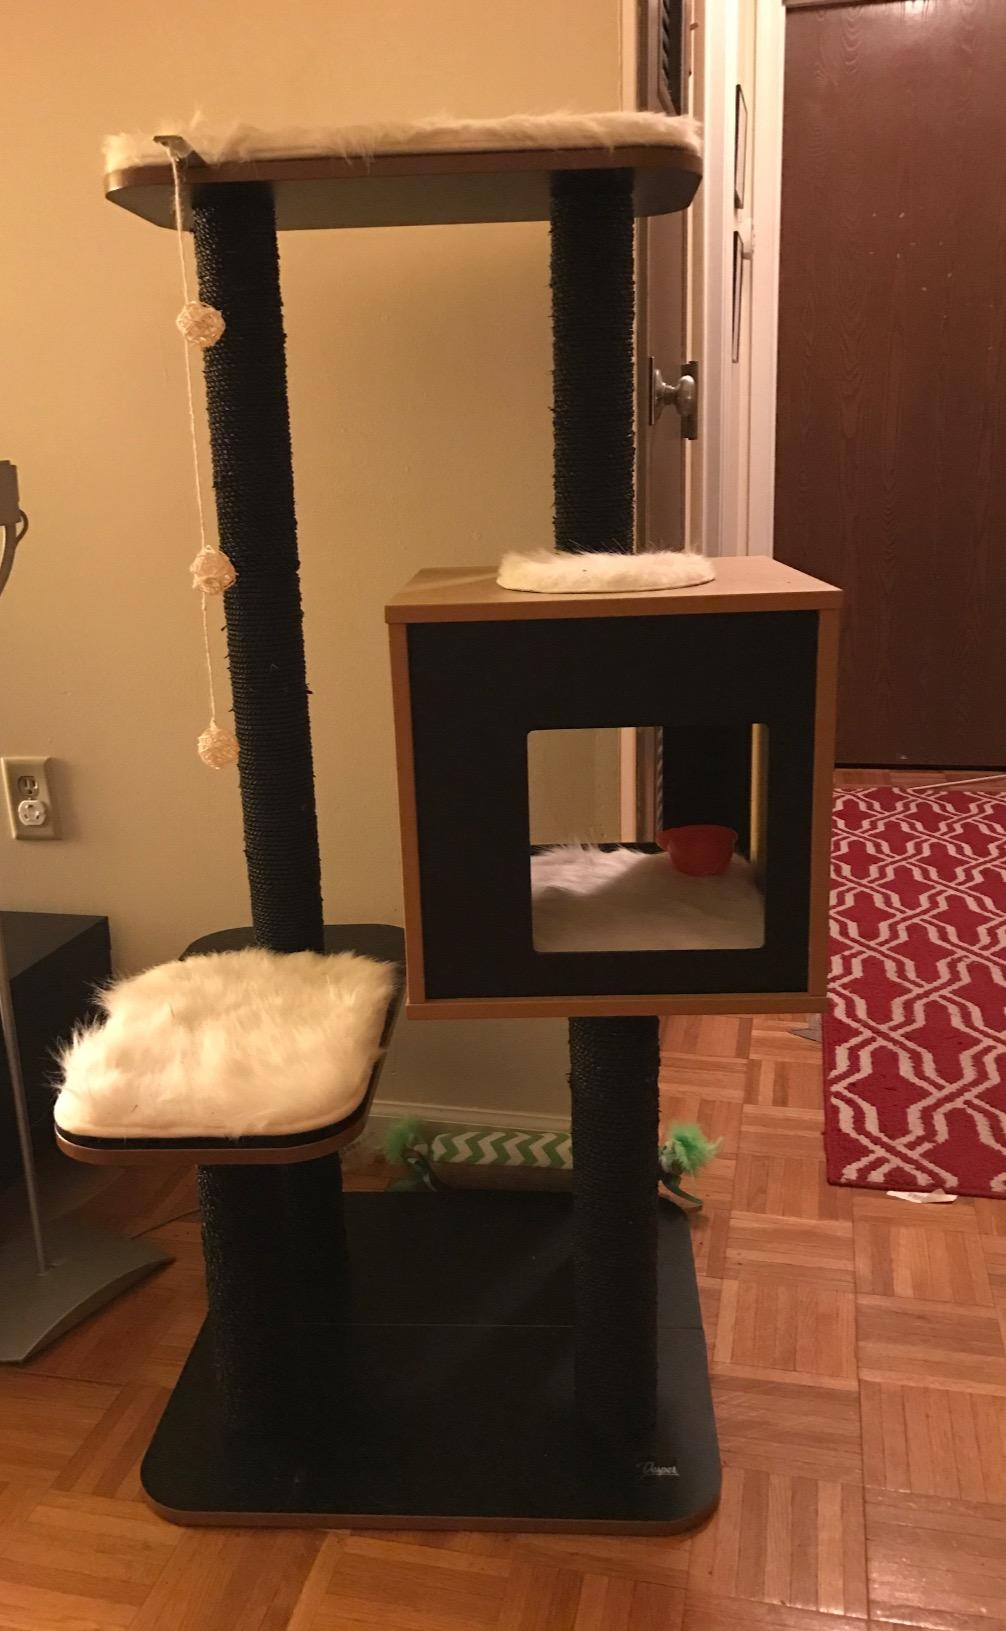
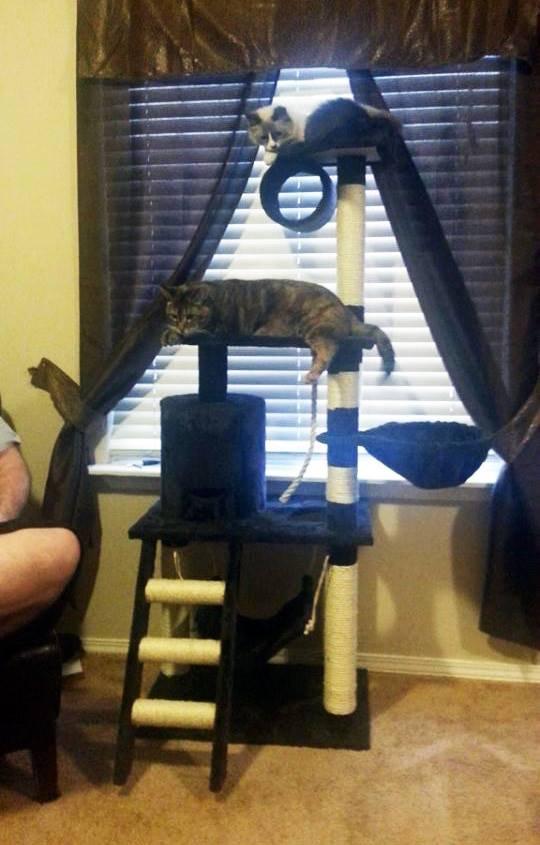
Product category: items_cat tree
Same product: no